Abe Ruef

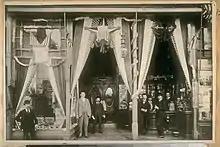
Ruef (far left) and others in front of Ben Adlers' Cigar Store, San Francisco, 1899

Ruef was born Abraham Rueff of parents from a French–Jewish background. He was a bright student and, when barely fourteen, began studying at the University of California, Berkeley, majoring in classical studies. While attending the university, he developed an interest in fighting the rampant corruption that was endemic to local and national politics at the time. With some fellow students, he formed the "Municipal Reform League". He corresponded with like-minded individuals across the nation, including Theodore Roosevelt. At 18, Ruef graduated with the highest honors, then proceeded to enroll at the Hastings College of Law in San Francisco. He graduated from Hastings less than three years later and was accepted to the California State Bar when he was 21, the minimum age of admittance.